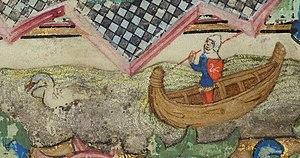
Le chevalier au cygne, représenté dans une marginalia du Livre d'heures de Jean sans Peur
Le livre d'heures de Jean sans Peur est un livre d'heures médiéval commandé en Flandres sans doute par le duc de Bourgogne, Jean sans Peur, entre 1409 et 1419. Il est conservé à la bibliothèque nationale de Paris sous la cote NAL 3055.